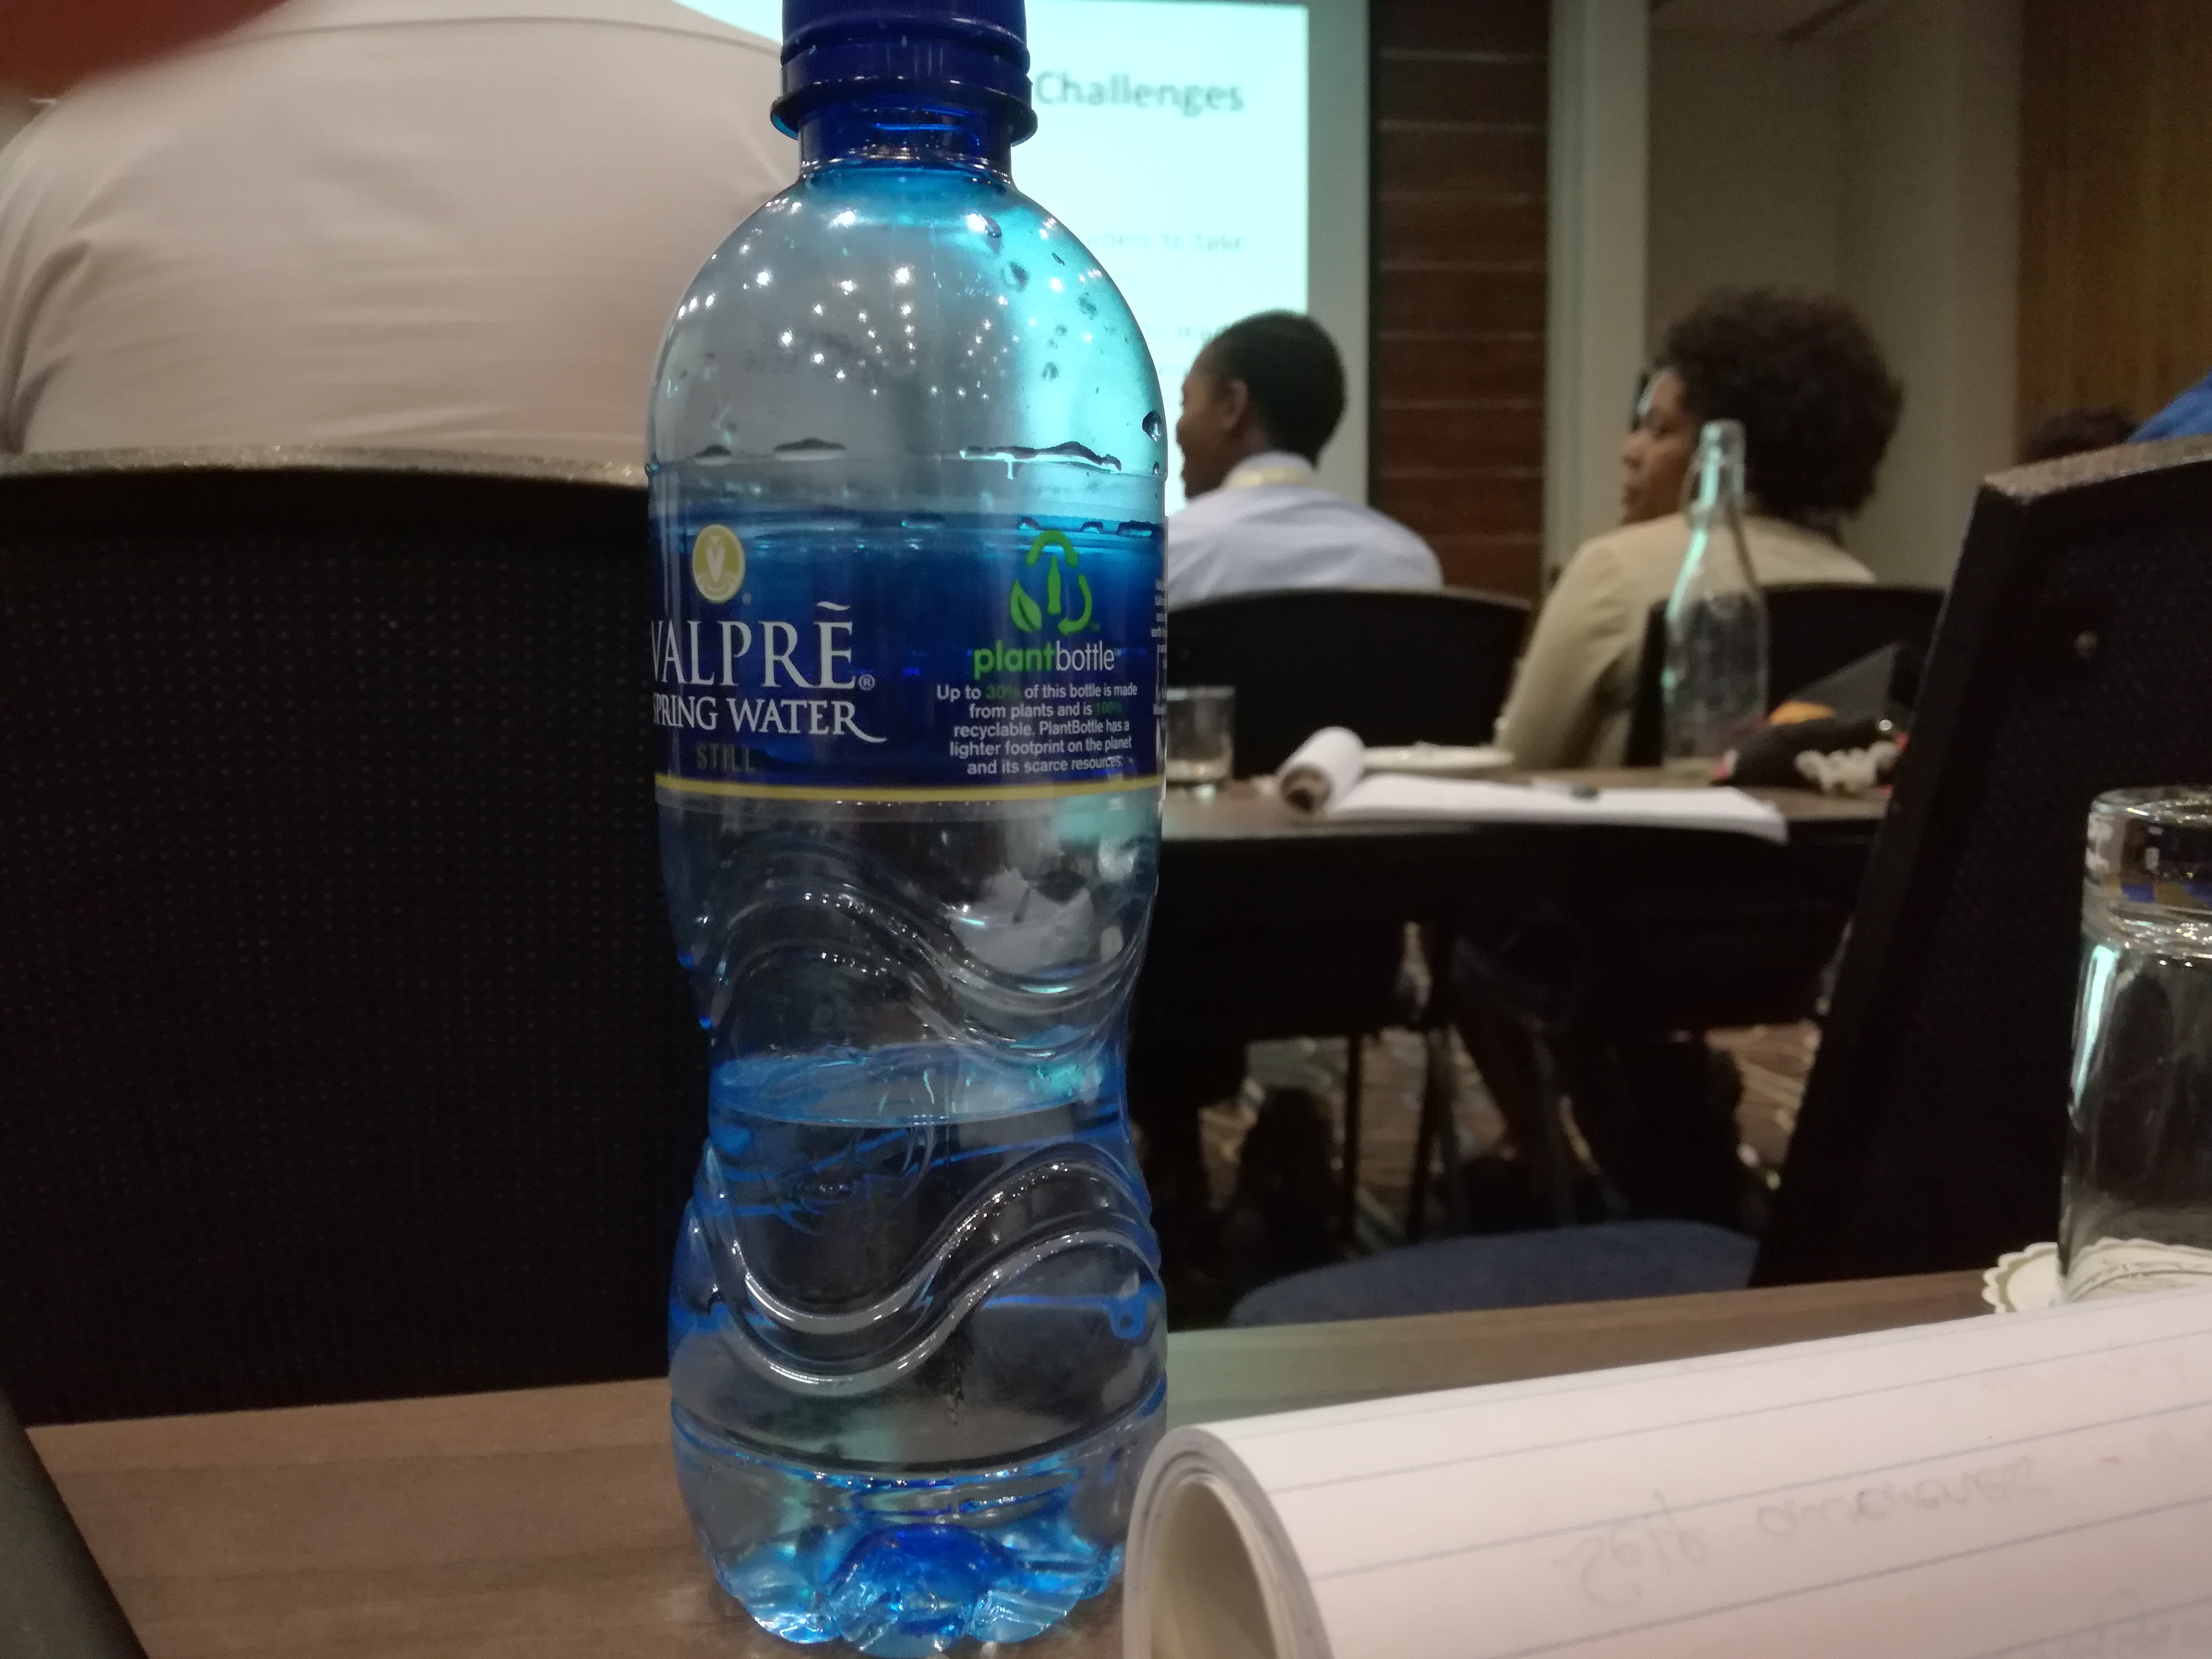
Label: plastic